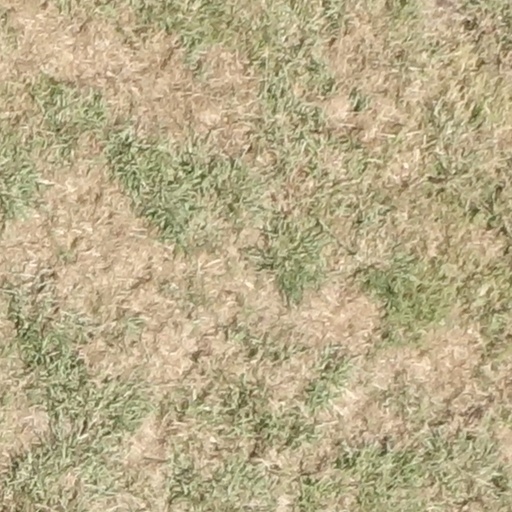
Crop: sorghum